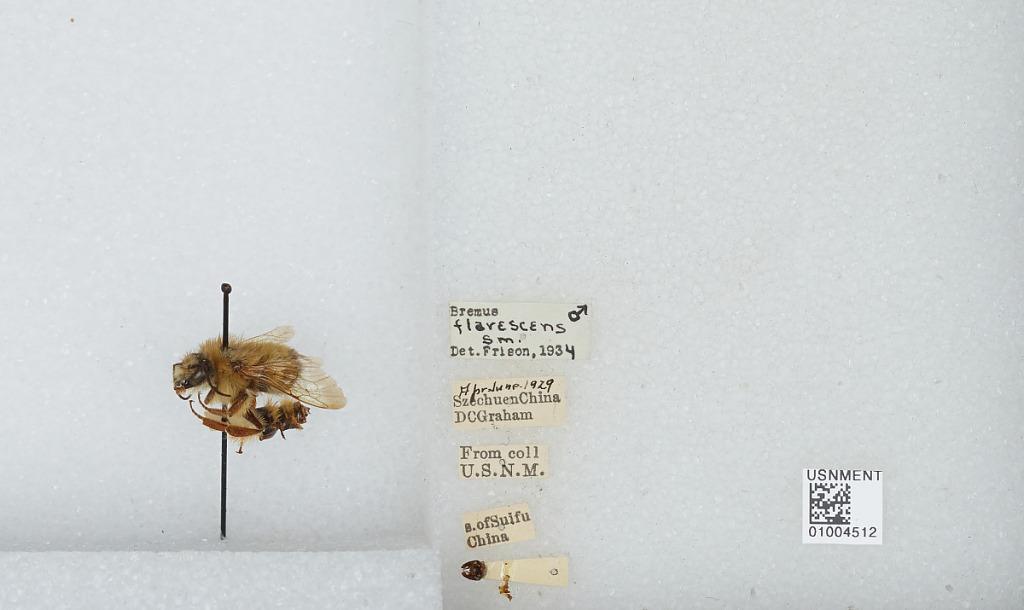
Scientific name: Bombus (Pyrobombus) flavescens Smith
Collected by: D. Graham
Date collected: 1929-4-
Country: China
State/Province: Sichuan
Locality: South of Yibin, formerly Suifu
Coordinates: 28.77, 104.62
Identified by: Frison